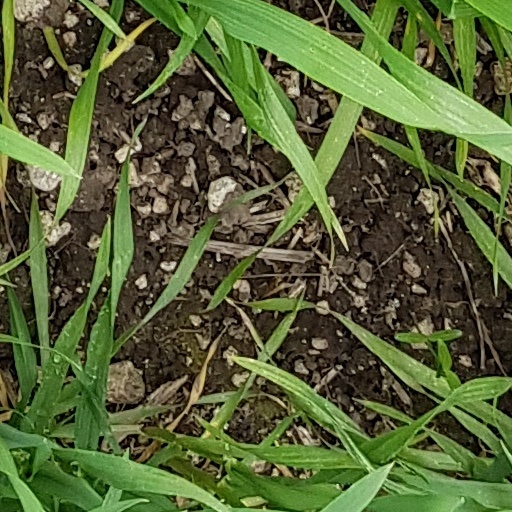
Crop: wheat